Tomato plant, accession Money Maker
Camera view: bottom (45 deg); turntable rotation: 0 degrees
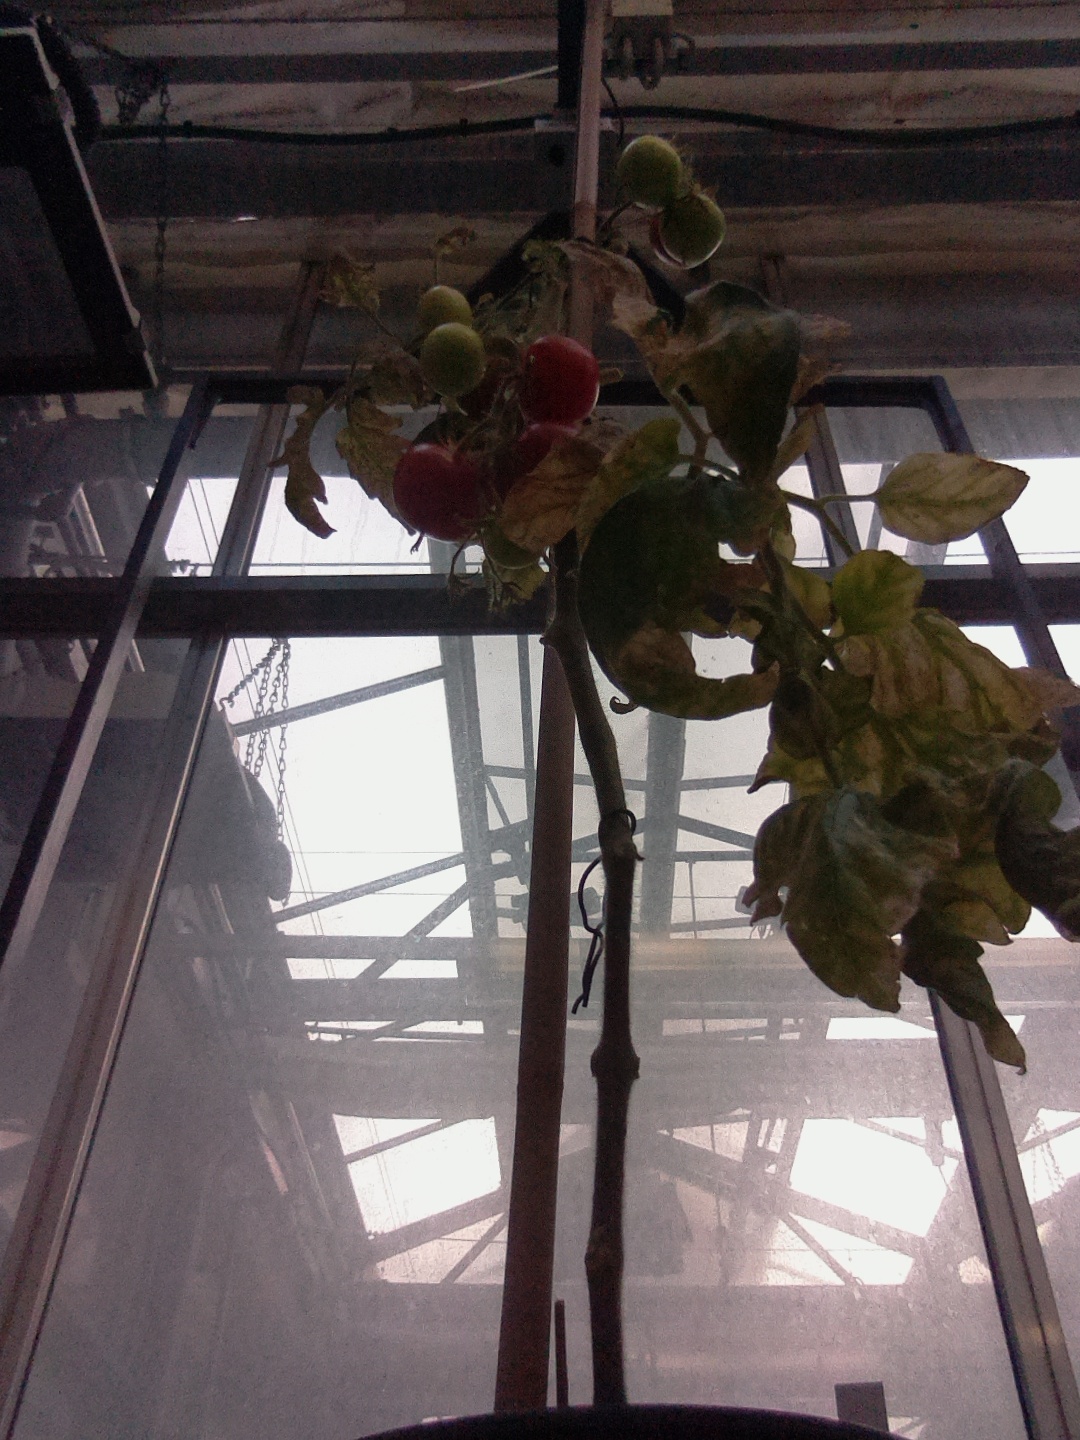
BBCH growth stage 86: 60%-70% of fruits show typical fully ripe color